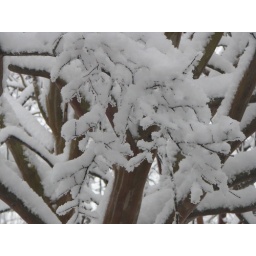
Photographed MAR 6, 2008 in Denton, TX . Crepe myrtle tree taken through our bedroom window.